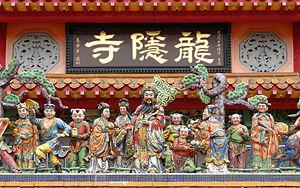
Détail du toit du temple de Longyin à Chukou, Taiwan
La céramique de Taïwan est influencée par la céramique chinoise.